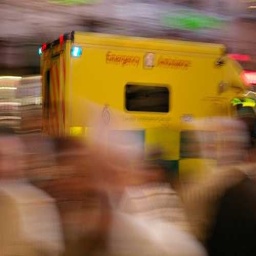
Label: ambulance